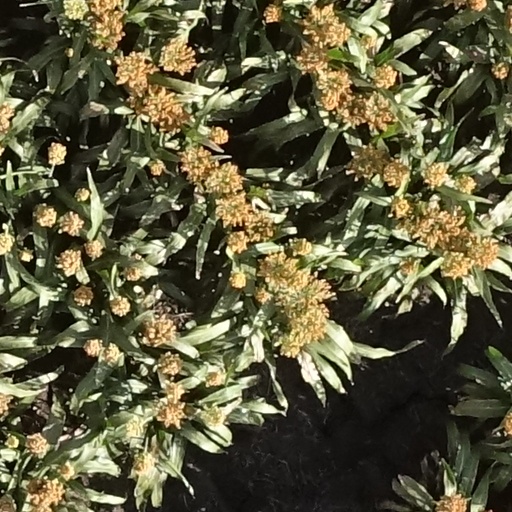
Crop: sorghum